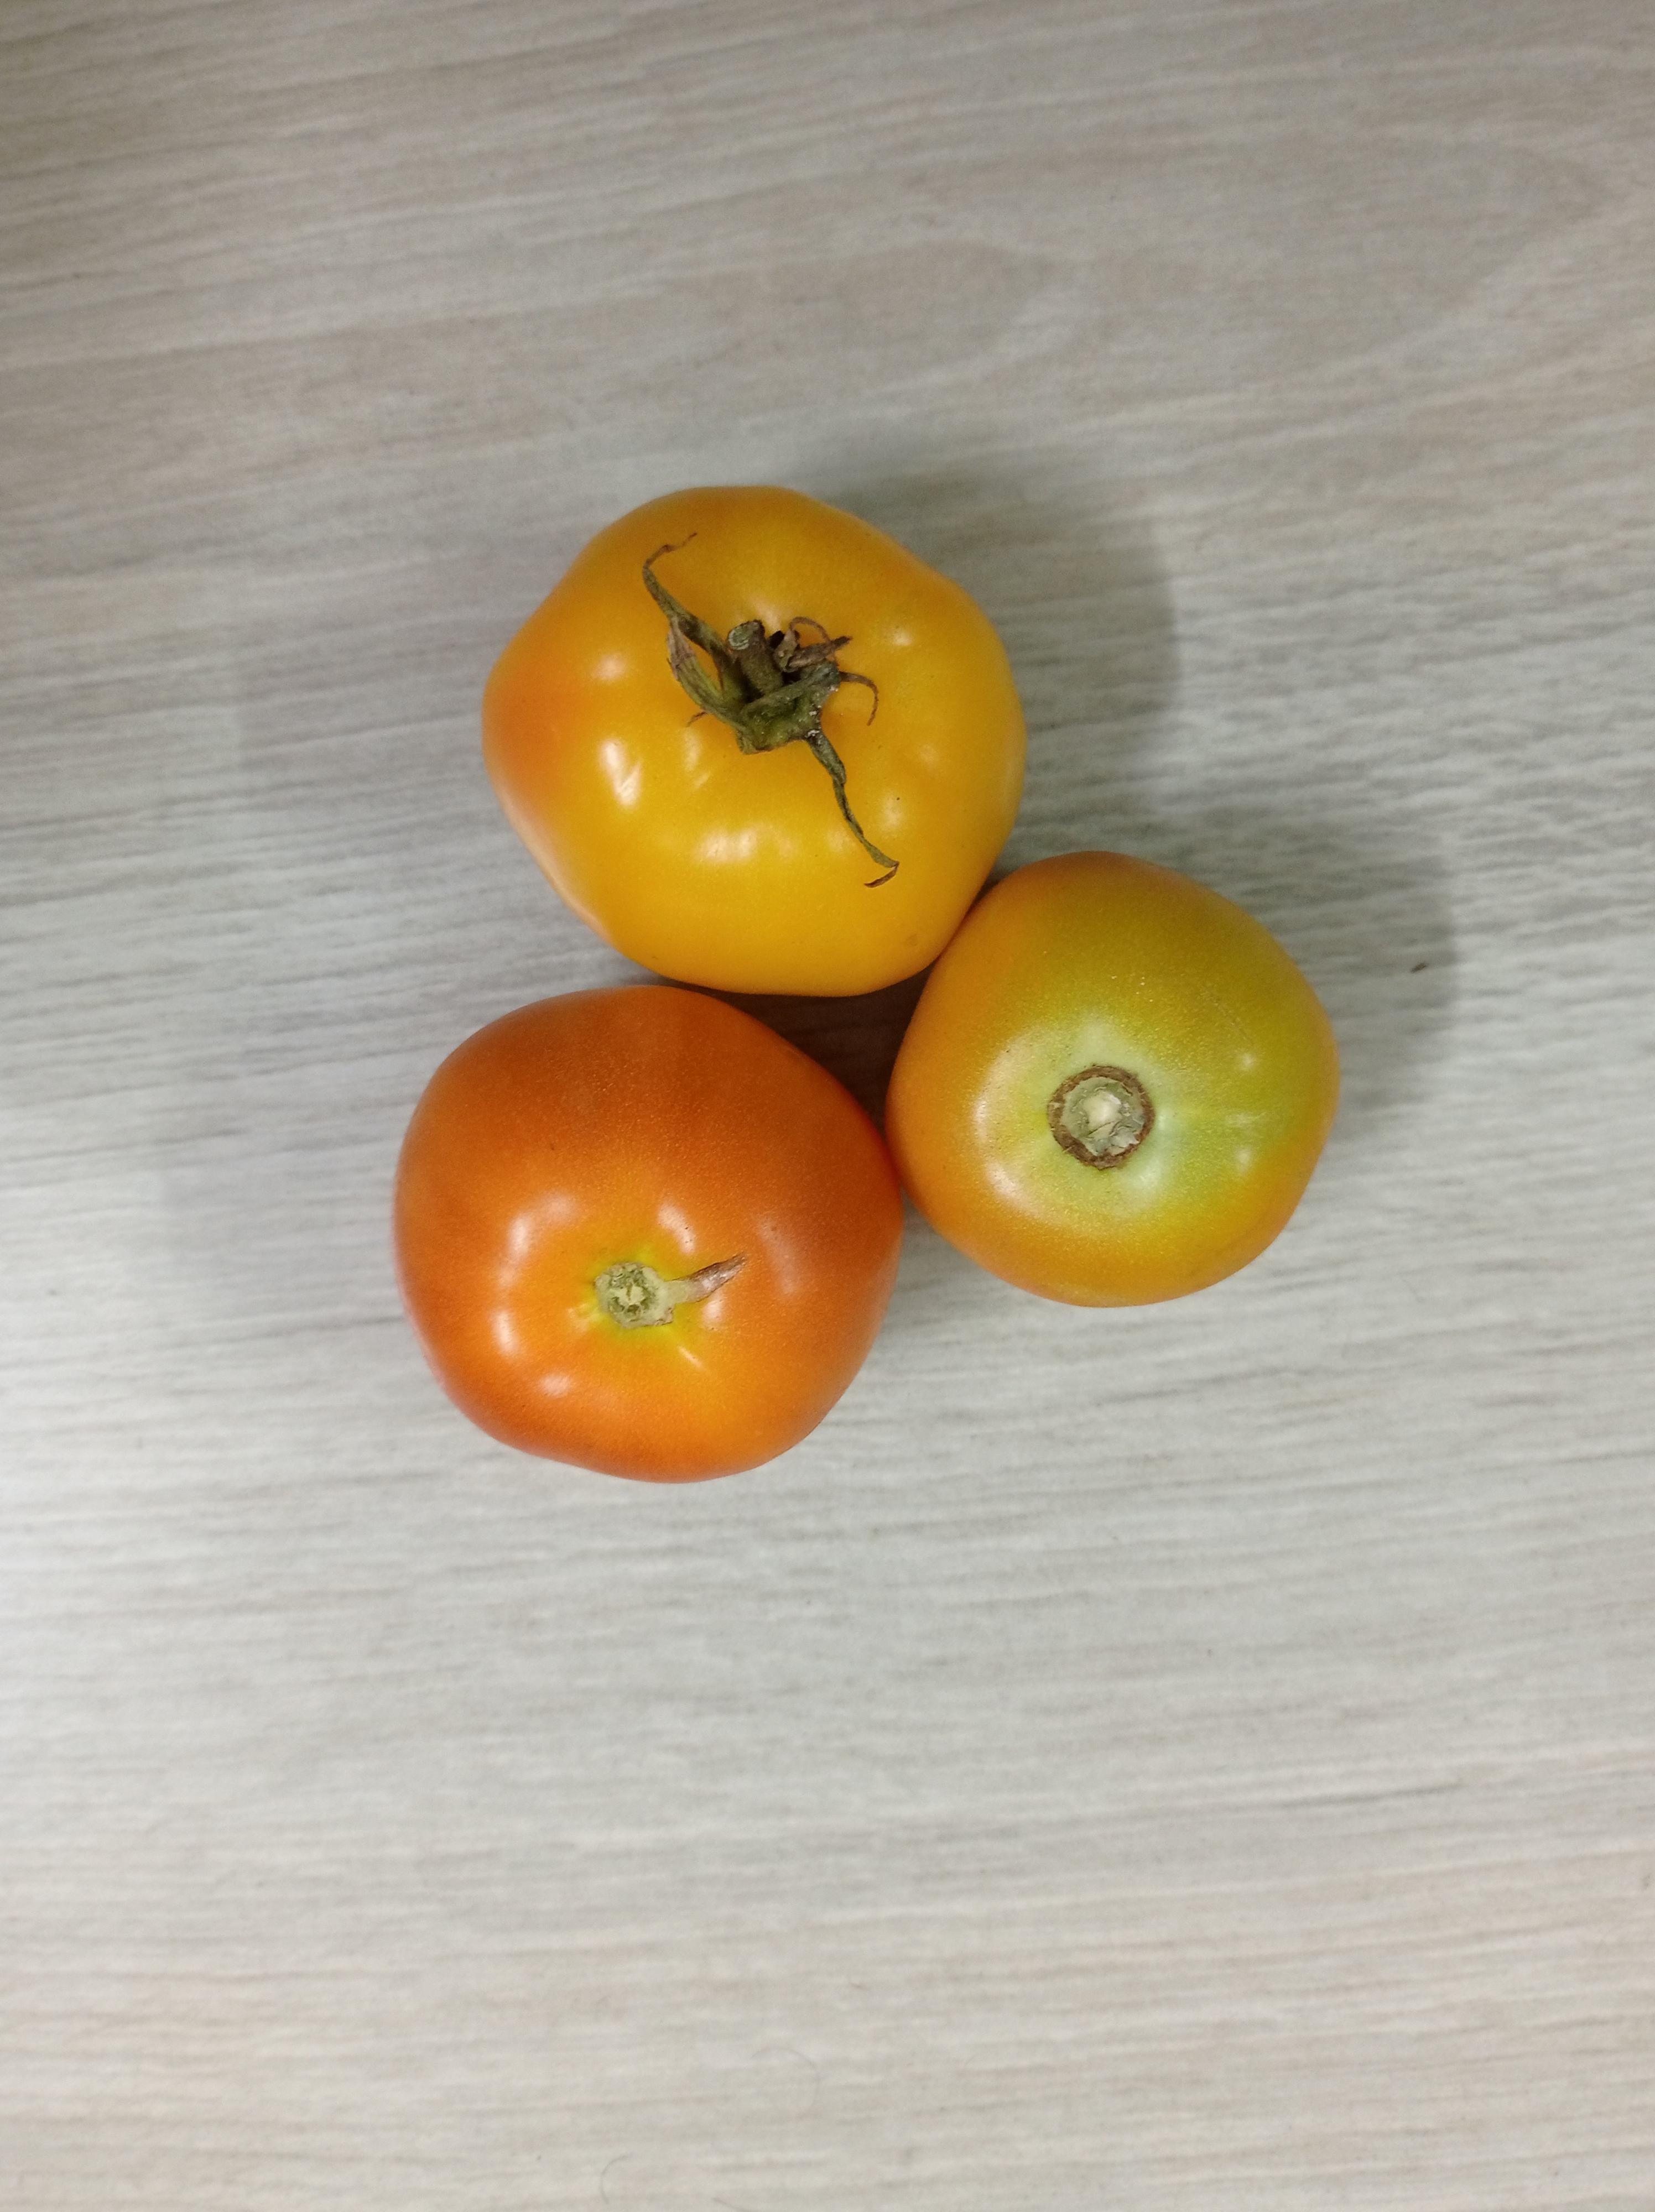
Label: Fresh